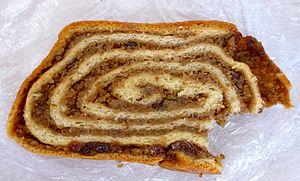
La potica est un dessert traditionnel slovène.